Ordsall Hall

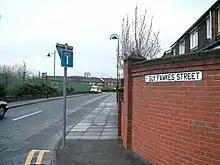
Guy Fawkes Street runs down the eastern side of the hall.

There are two separate elements to the present-day house: the timber-framed south range built in the 15th century, and the brick west range constructed in 1639. The hall was originally built around a central quadrangle, but the other wings making up that space are no longer present. Drawing on the earliest description of the house, from 1380, Salford City Council describes how it comprised "a hall, five chambers, a kitchen and a chapel. It was associated with two stables, three granges, two shippons, a garner, a dovecote, an orchard and a windmill, together with of arable land and of meadow."